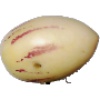
Label: Pepino 1